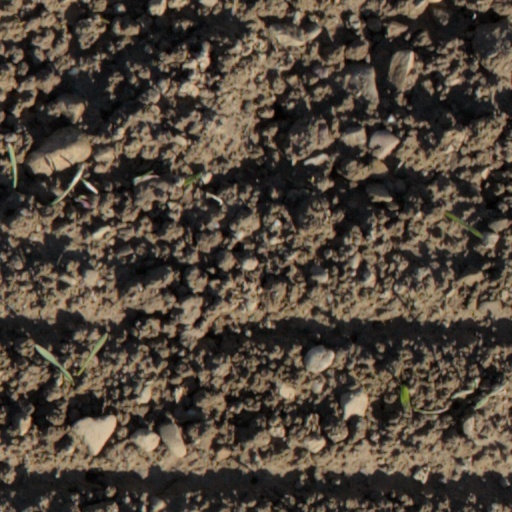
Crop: wheat